1938 Nobel Prize in Literature

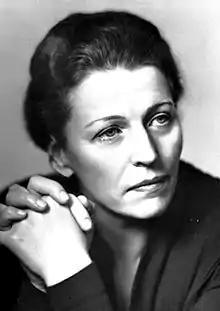
"for her rich and truly epic descriptions of peasant life in China and for her biographical masterpieces."

The 1938 Nobel Prize in Literature was awarded to the American author Pearl S. Buck (1892–1973) "for her rich and truly epic descriptions of peasant life in China and for her biographical masterpieces." Buck was the first female American to be awarded the Nobel Prize and the third American recipient following Eugene O'Neill in 1936 and Sinclair Lewis in 1930. She was also the fourth woman to receive the prize.